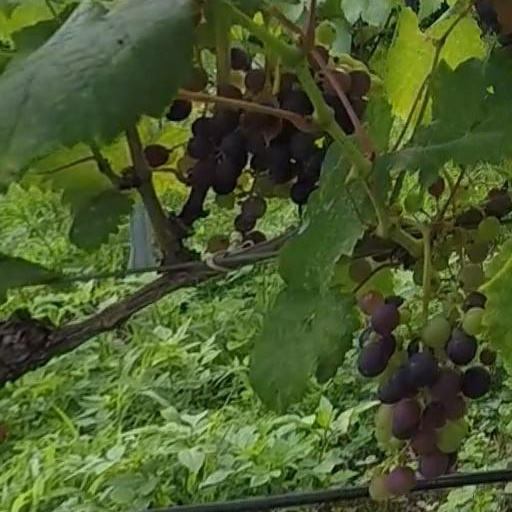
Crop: grape